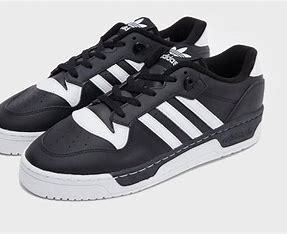
Brand: adidas
Model: originals Adidas Originals Rivalry